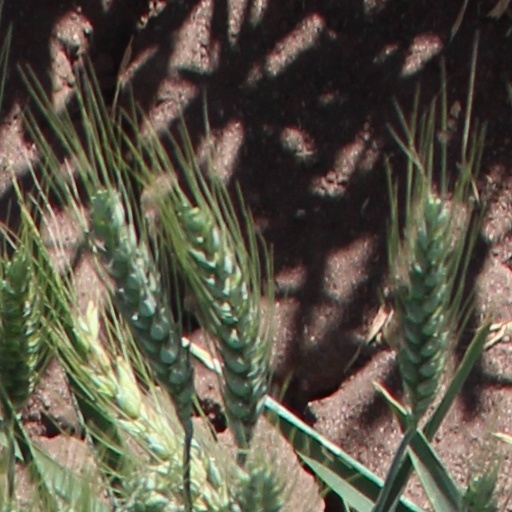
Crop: wheat